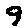
Label: 9